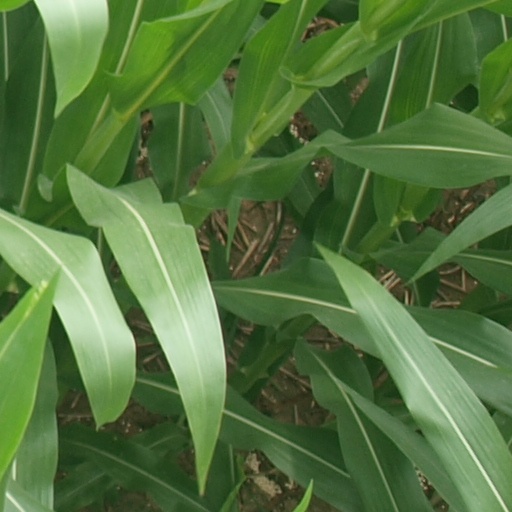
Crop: maize; corn